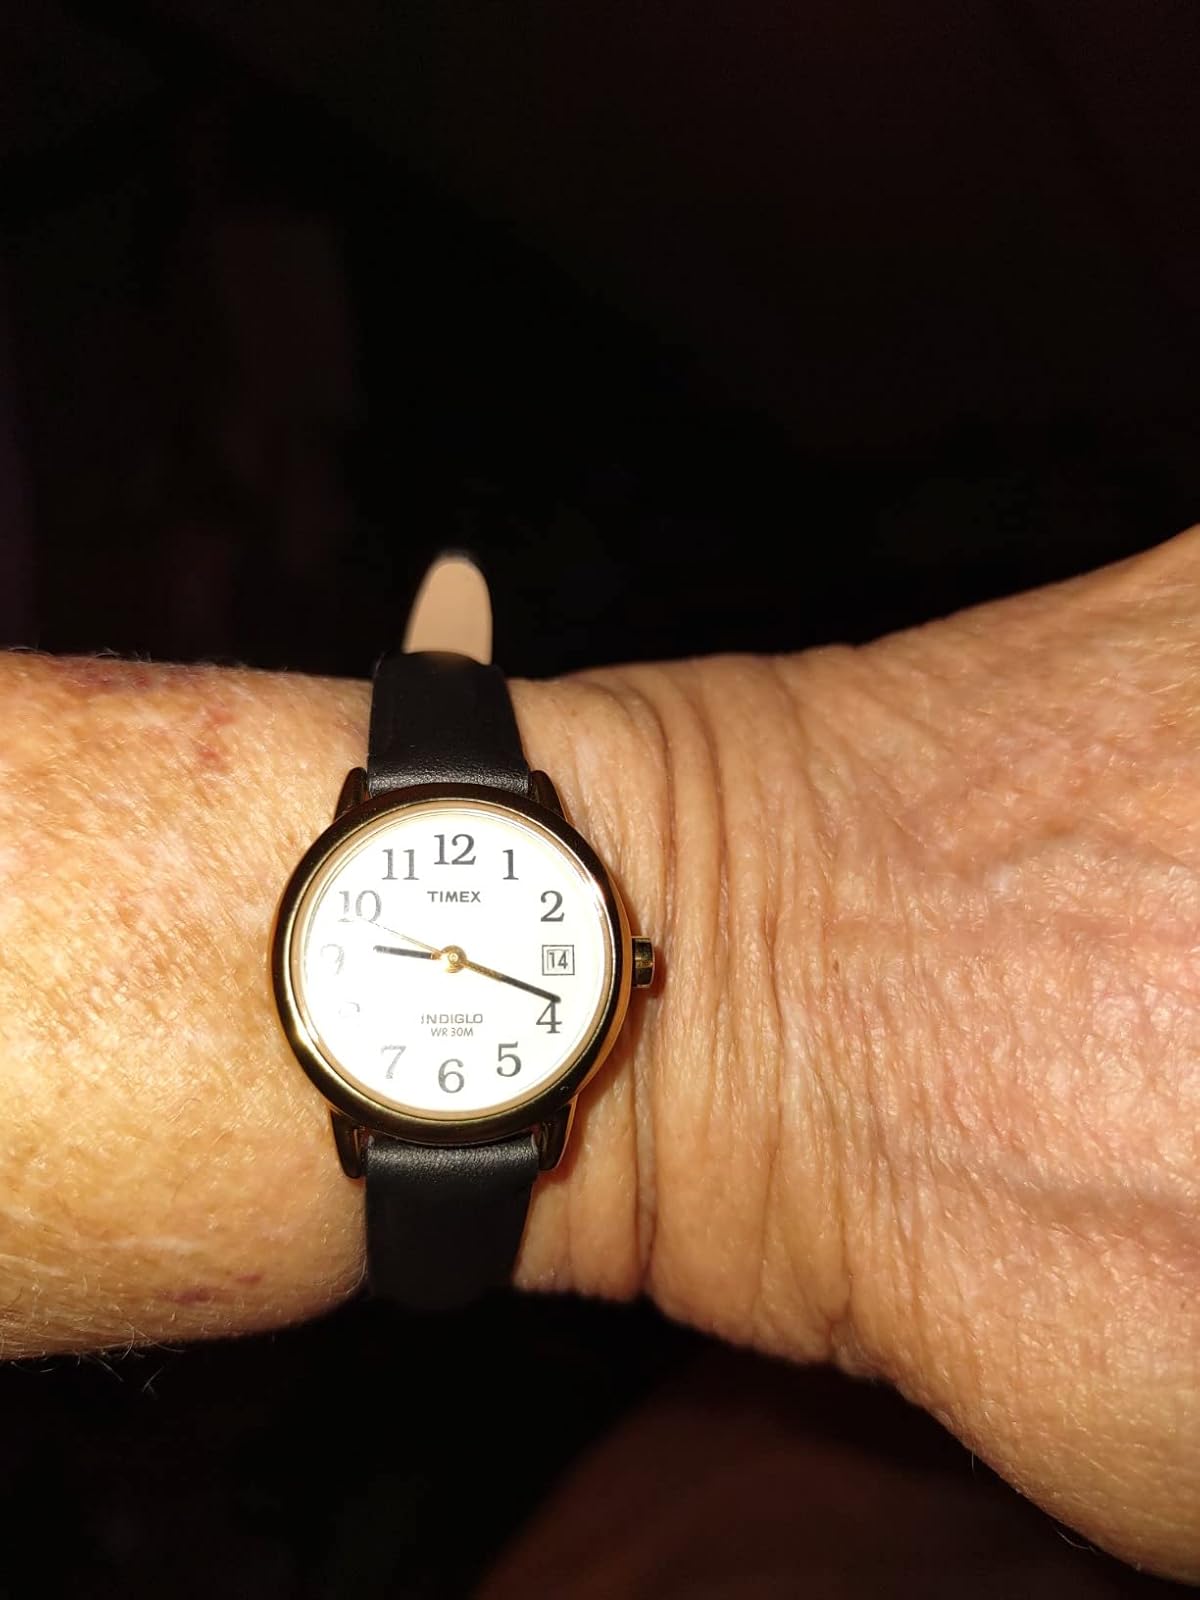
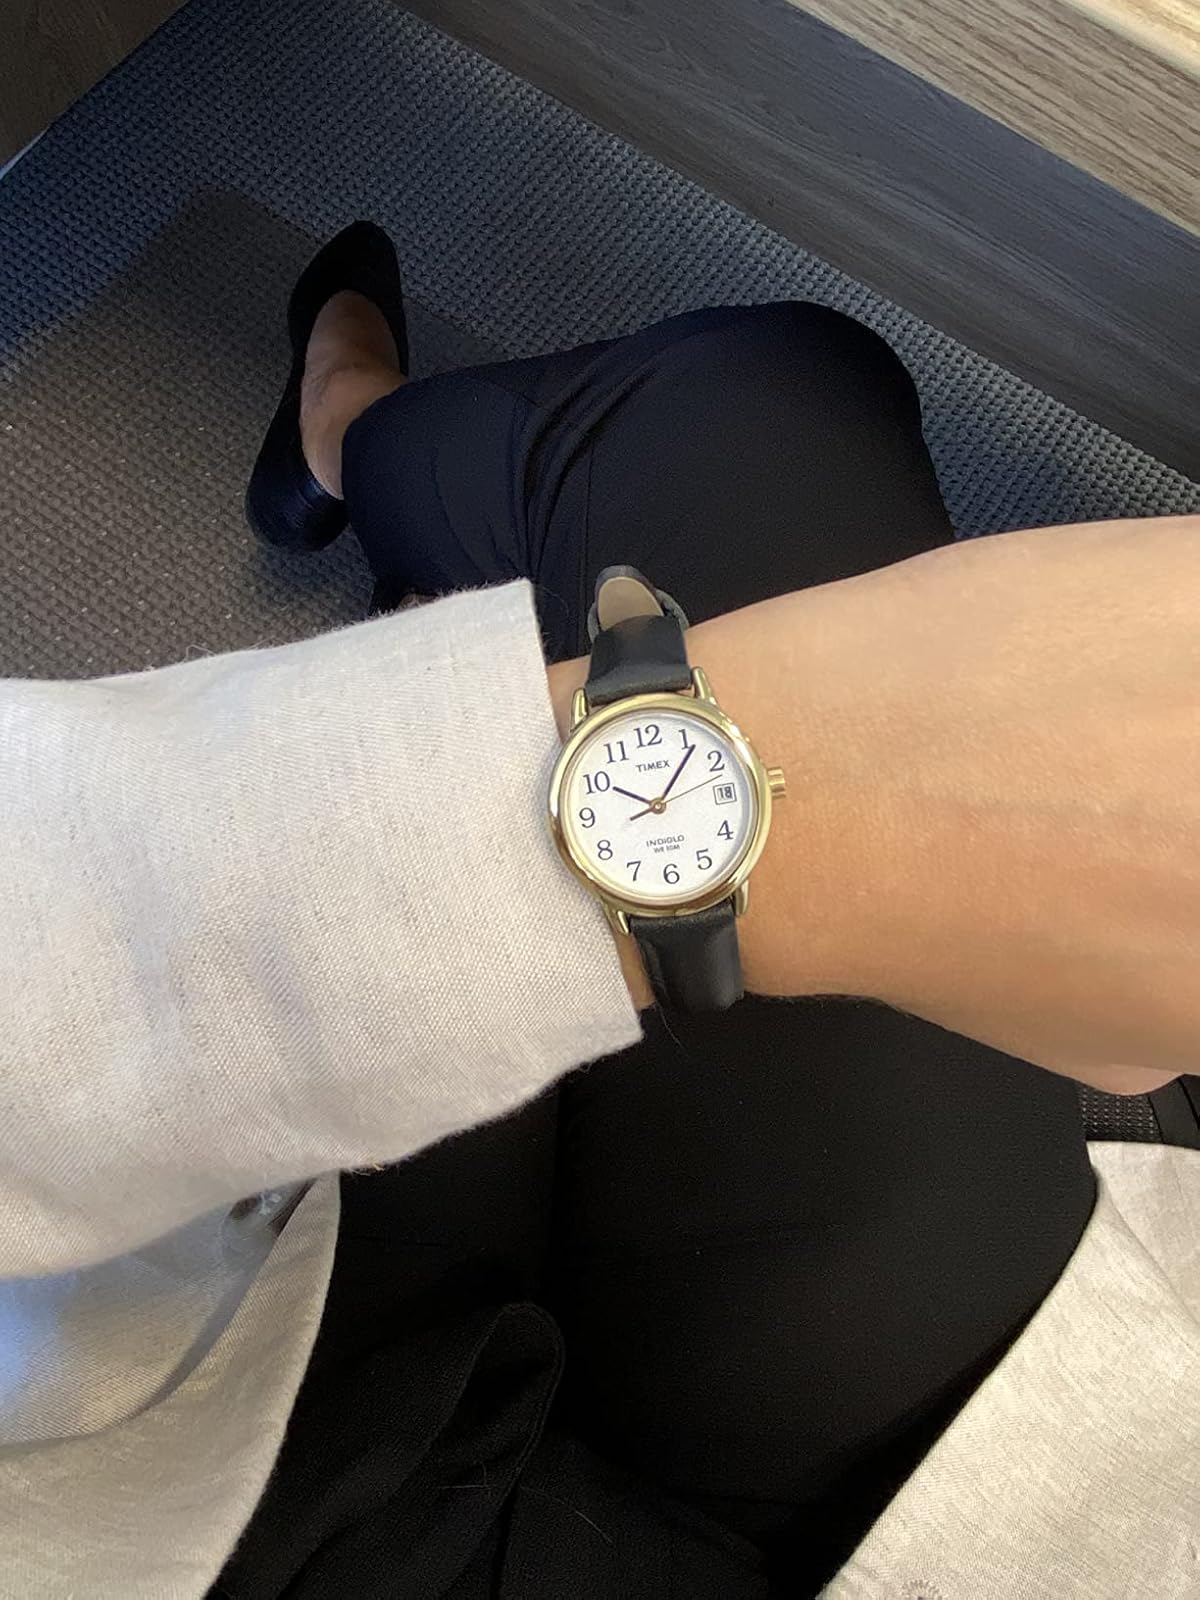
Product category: accessories_watch
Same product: yes